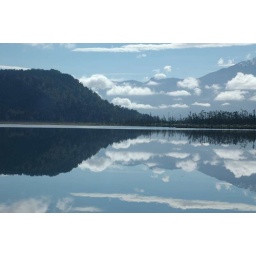
lake - mirror in New Zealand (west coast, south island, near Franz Josef)